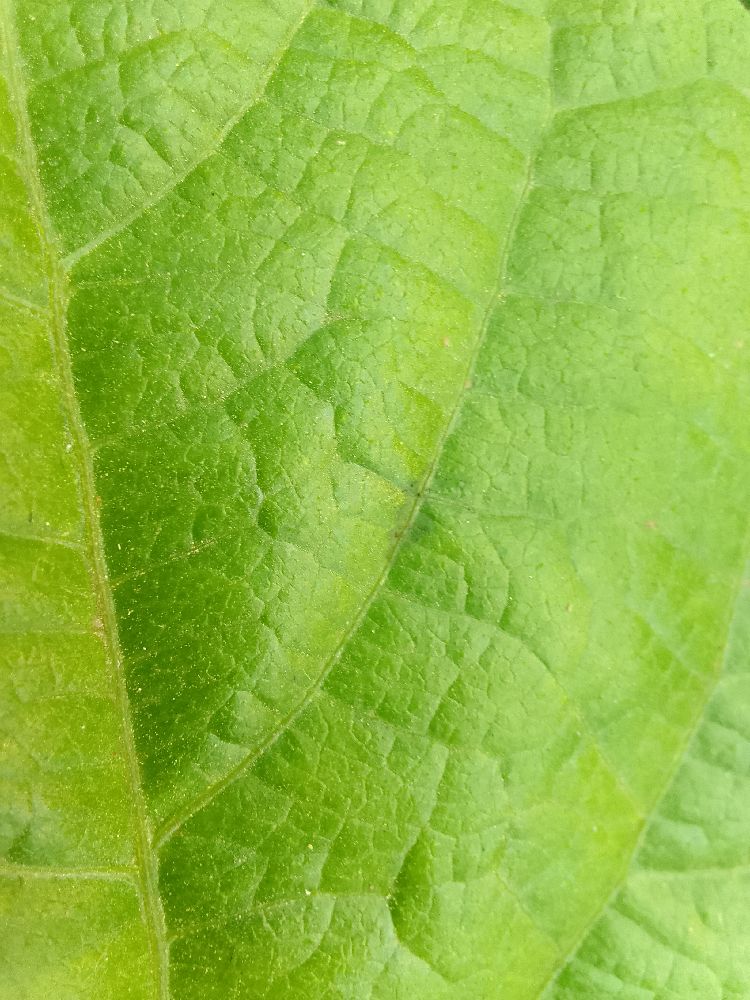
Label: healthy